King of America

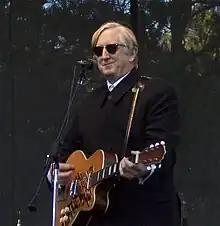
Costello collaborated extensively with T Bone Burnett "(pictured in 2007)" for "King of America".

Elvis Costello undertook a series of solo tours during late 1984 and early 1985, sharing the bill with the musician T Bone Burnett. Touring under the name "the Coward Brothers"—partially based on the Everly Brothers—the duo assumed the personas of Howard (Costello) and Henry Coward (Burnett), performing numerous country songs and covers. According to Costello, the Coward Brothers were on their final tour after the failure of the previous one. The solo shows were successful, leading Burnett to encourage Costello to record his next studio album with his voice and acoustic guitar as the main instruments, so the music itself would "shine through relatively unadorned". Trial sessions began in January 1985 at the Sound Factory in Los Angeles, California. Acting as a blueprint for the recording of "King of America", the sessions yielded a track called "The People's Limousine", written by Costello and Burnett during trips to Italy. The song was released as a single under the Coward Brothers name in July 1985, backed by a cover of Leon Payne's "They'll Never Take Her Love Away from Me".